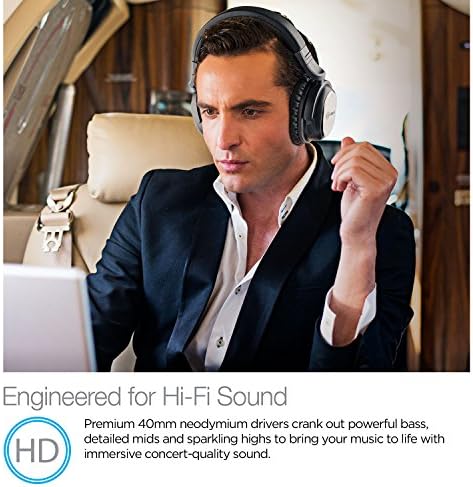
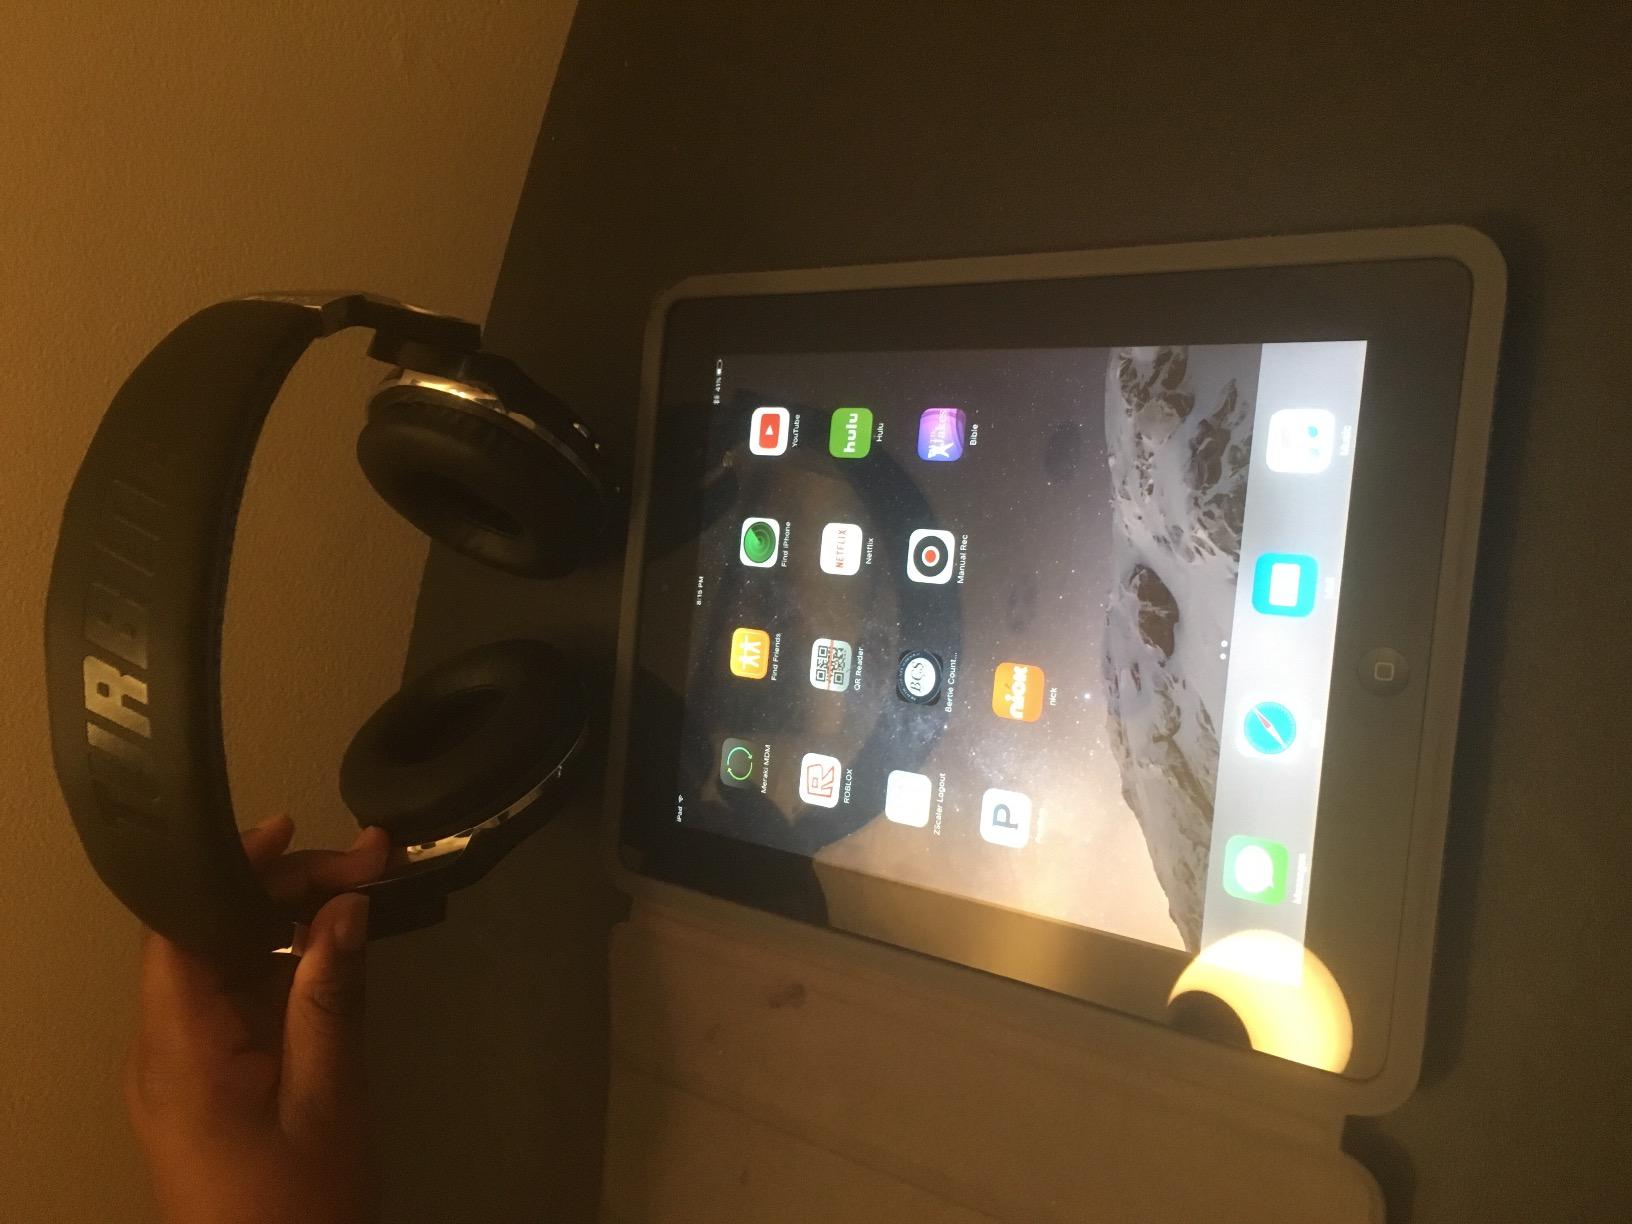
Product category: headphones
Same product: no